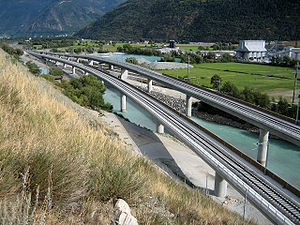
Lötschberg-Basistunnelen / Kapacitet
Projektet omfatter bygningen af disse broer over Rhône-floden.
Lötschberg-Basistunnelen er en 34,6 km. lang tunnel på Bern-Lötschberg-Simplon-jernbanen, som skærer sig gennem alperne, cirka 400 meter under den eksisterende Lötschbergtunnel. Den var frem til 1. juni 2016 verdens længste tunnel på land og kan tage både passager- og standard-godstog og løber mellem Frutigen i kanton Bern og Raron i kanton Valais. Gennembruddet skete i april 2005, og konstruktionen var færdig i 2006. Åbningsceremonien fandt sted fredag den 15. juni 2007. Kørsel i fuld skala begyndte den 9. december 2007.